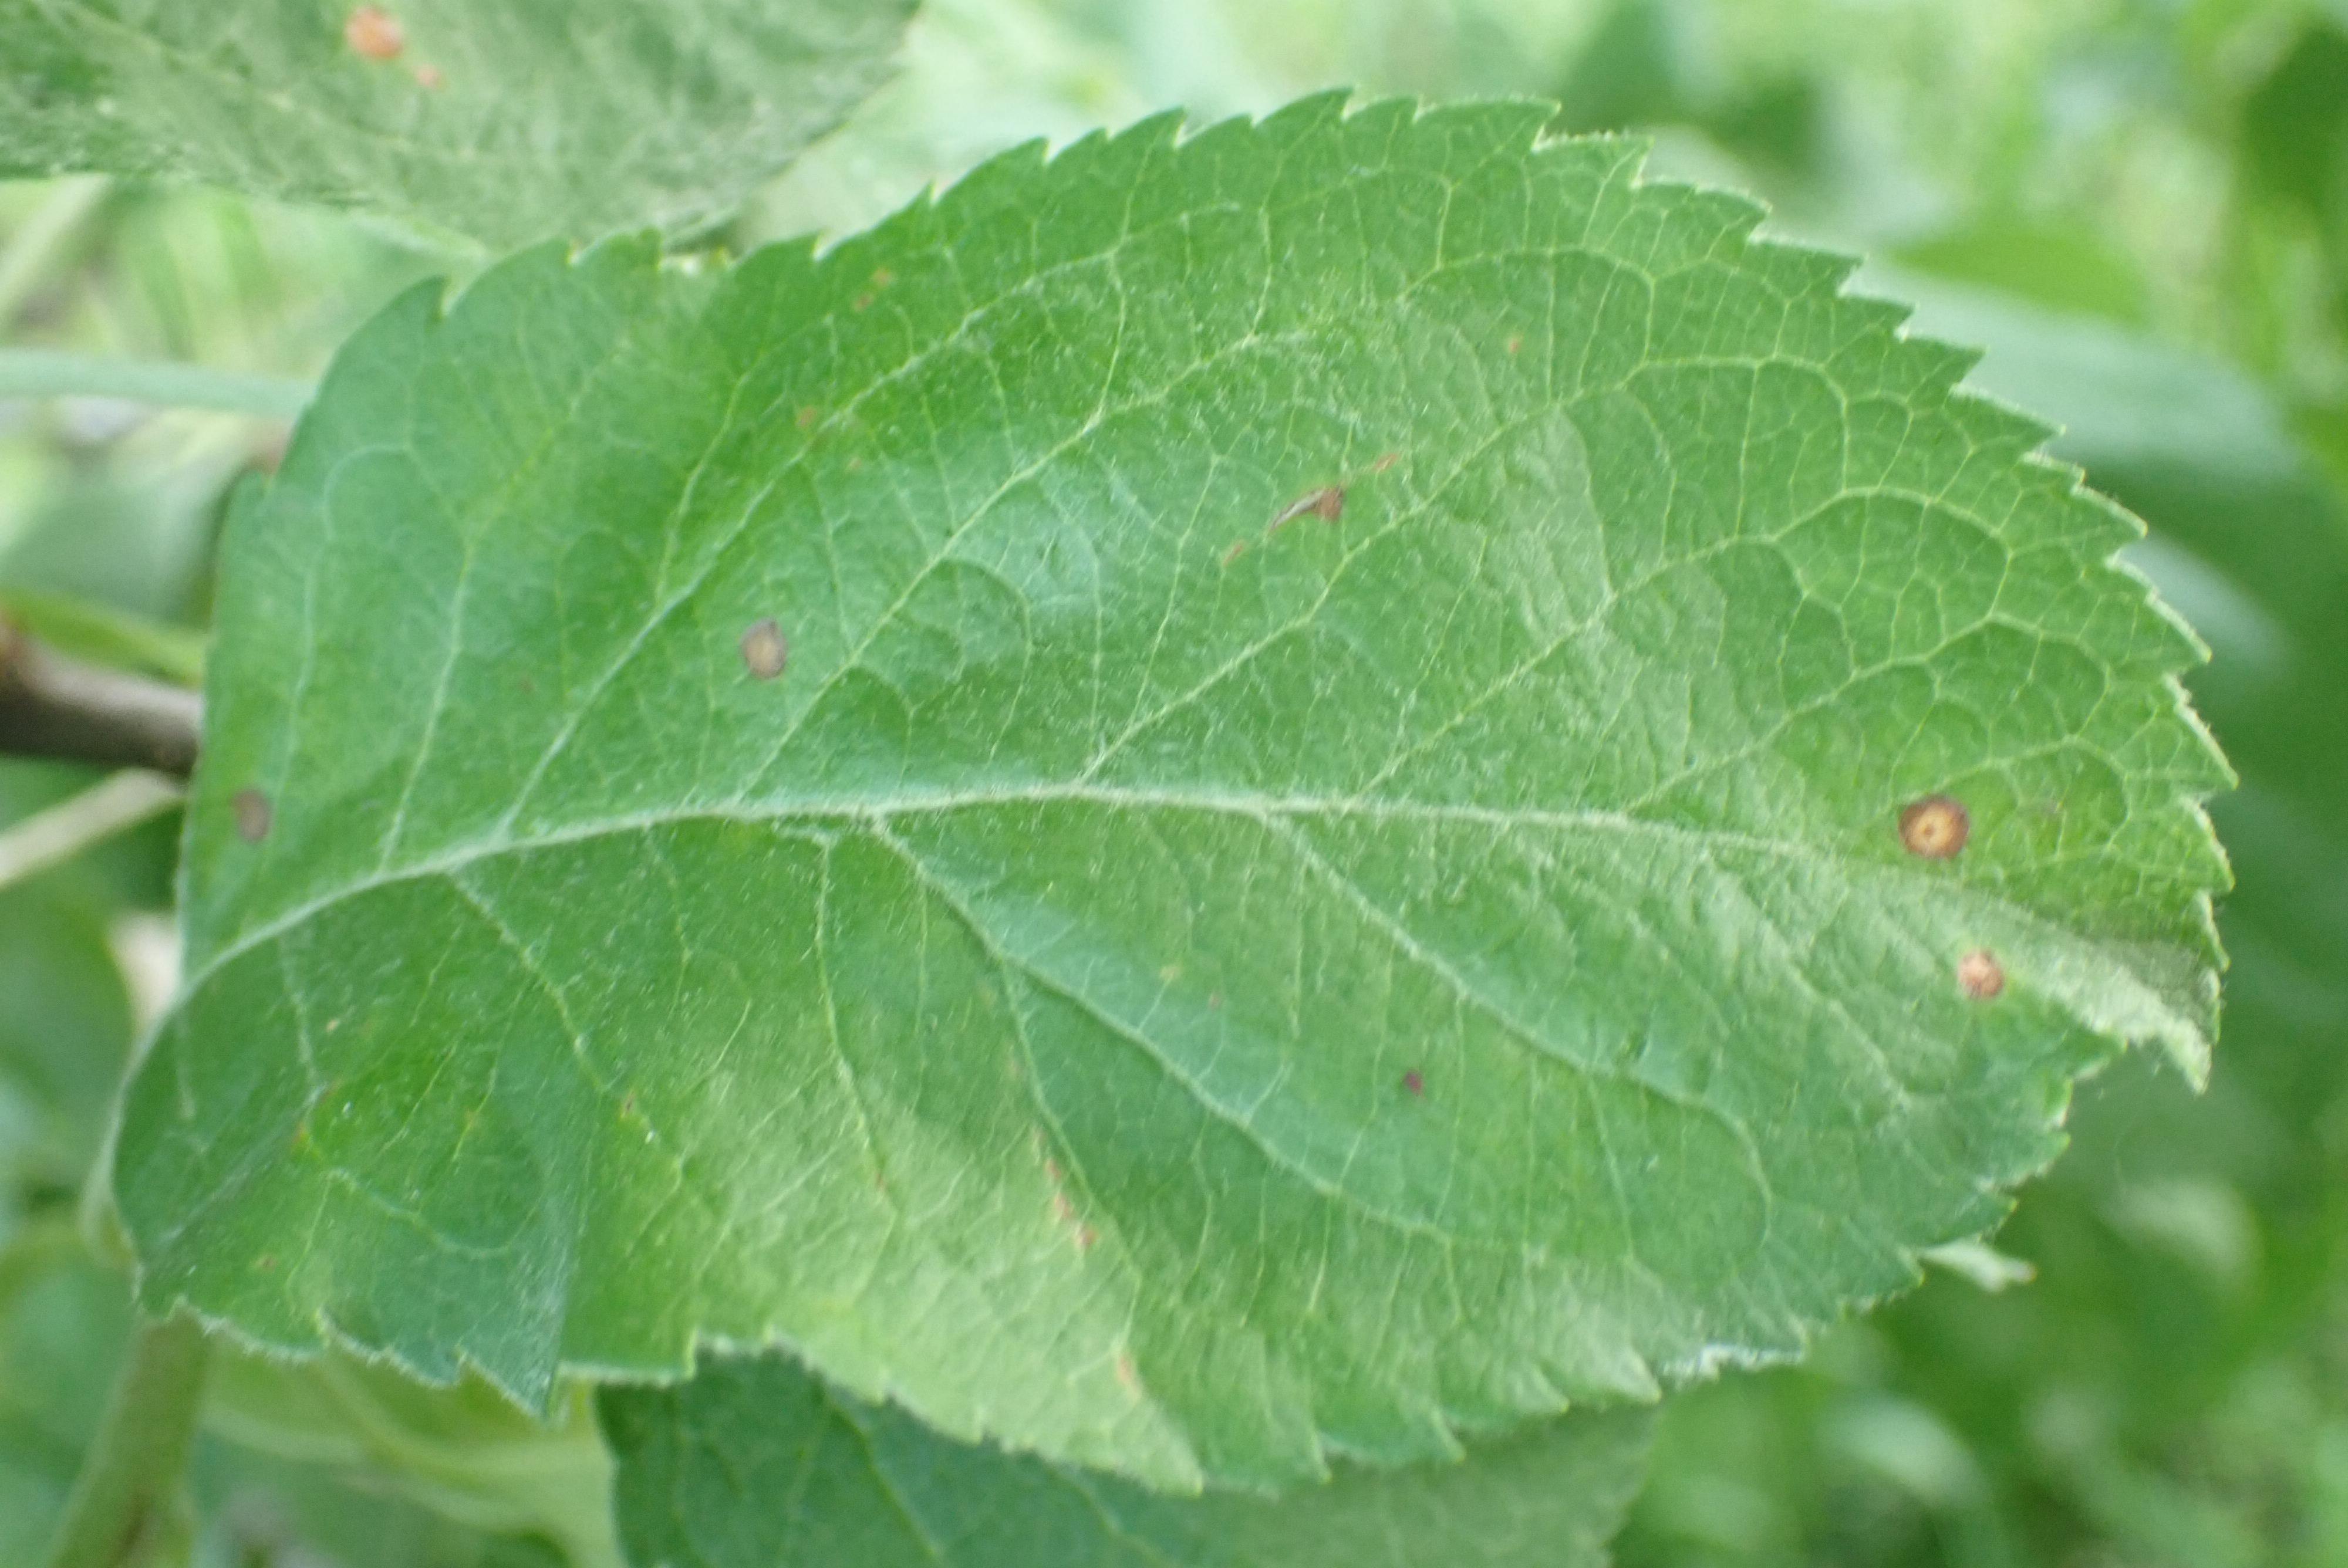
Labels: frog_eye_leaf_spot